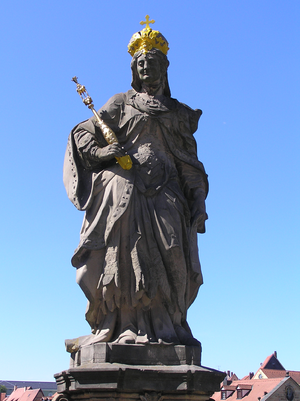
Kunigunde af Luxembourg
Kunigunde af Luxembourg var tysk-romersk kejserinde, der blev katolsk helgen. Hun er skytshelgen for Luxembourg, Litauen og Polen.